Mario Balotelli

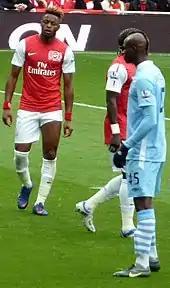
Balotelli (right) with Alex Song and Bacary Sagna in April 2012.

On 19 August 2010, Balotelli came on as a substitute to score in his debut against Romanian side Politehnica Timișoara in a 1–0 away win in the UEFA Europa League, but during the match, injured the lateral meniscus in his right knee and on 8 September, underwent surgery that sidelined him until October. Balotelli eventually made his Premier League debut on 24 October as a substitute in a 3–0 home defeat to Arsenal, then made his first Premier League start on 30 October in a 2–1 away defeat to Wolverhampton Wanderers. Balotelli scored his first and second Premier League goals on 7 November in a 2–0 away win to West Bromwich Albion. In the same game Balotelli received a red card for violent conduct as the result of a clash with Youssuf Mulumbu, which his manager Roberto Mancini described as unfair. Balotelli scored the first two of City's three goals in the 3–0 win over Red Bull Salzburg in Manchester City's Europa League group stage match.